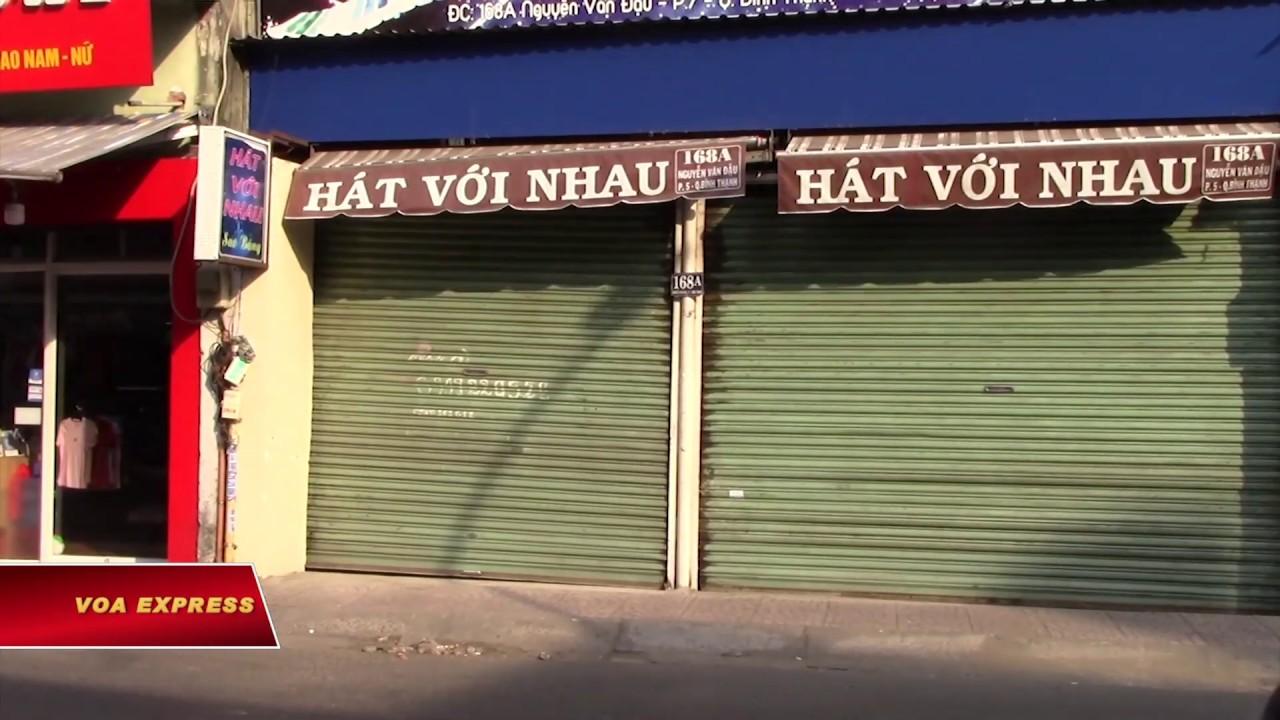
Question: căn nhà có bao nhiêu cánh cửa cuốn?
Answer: căn nhà có hai cánh cửa cuốn